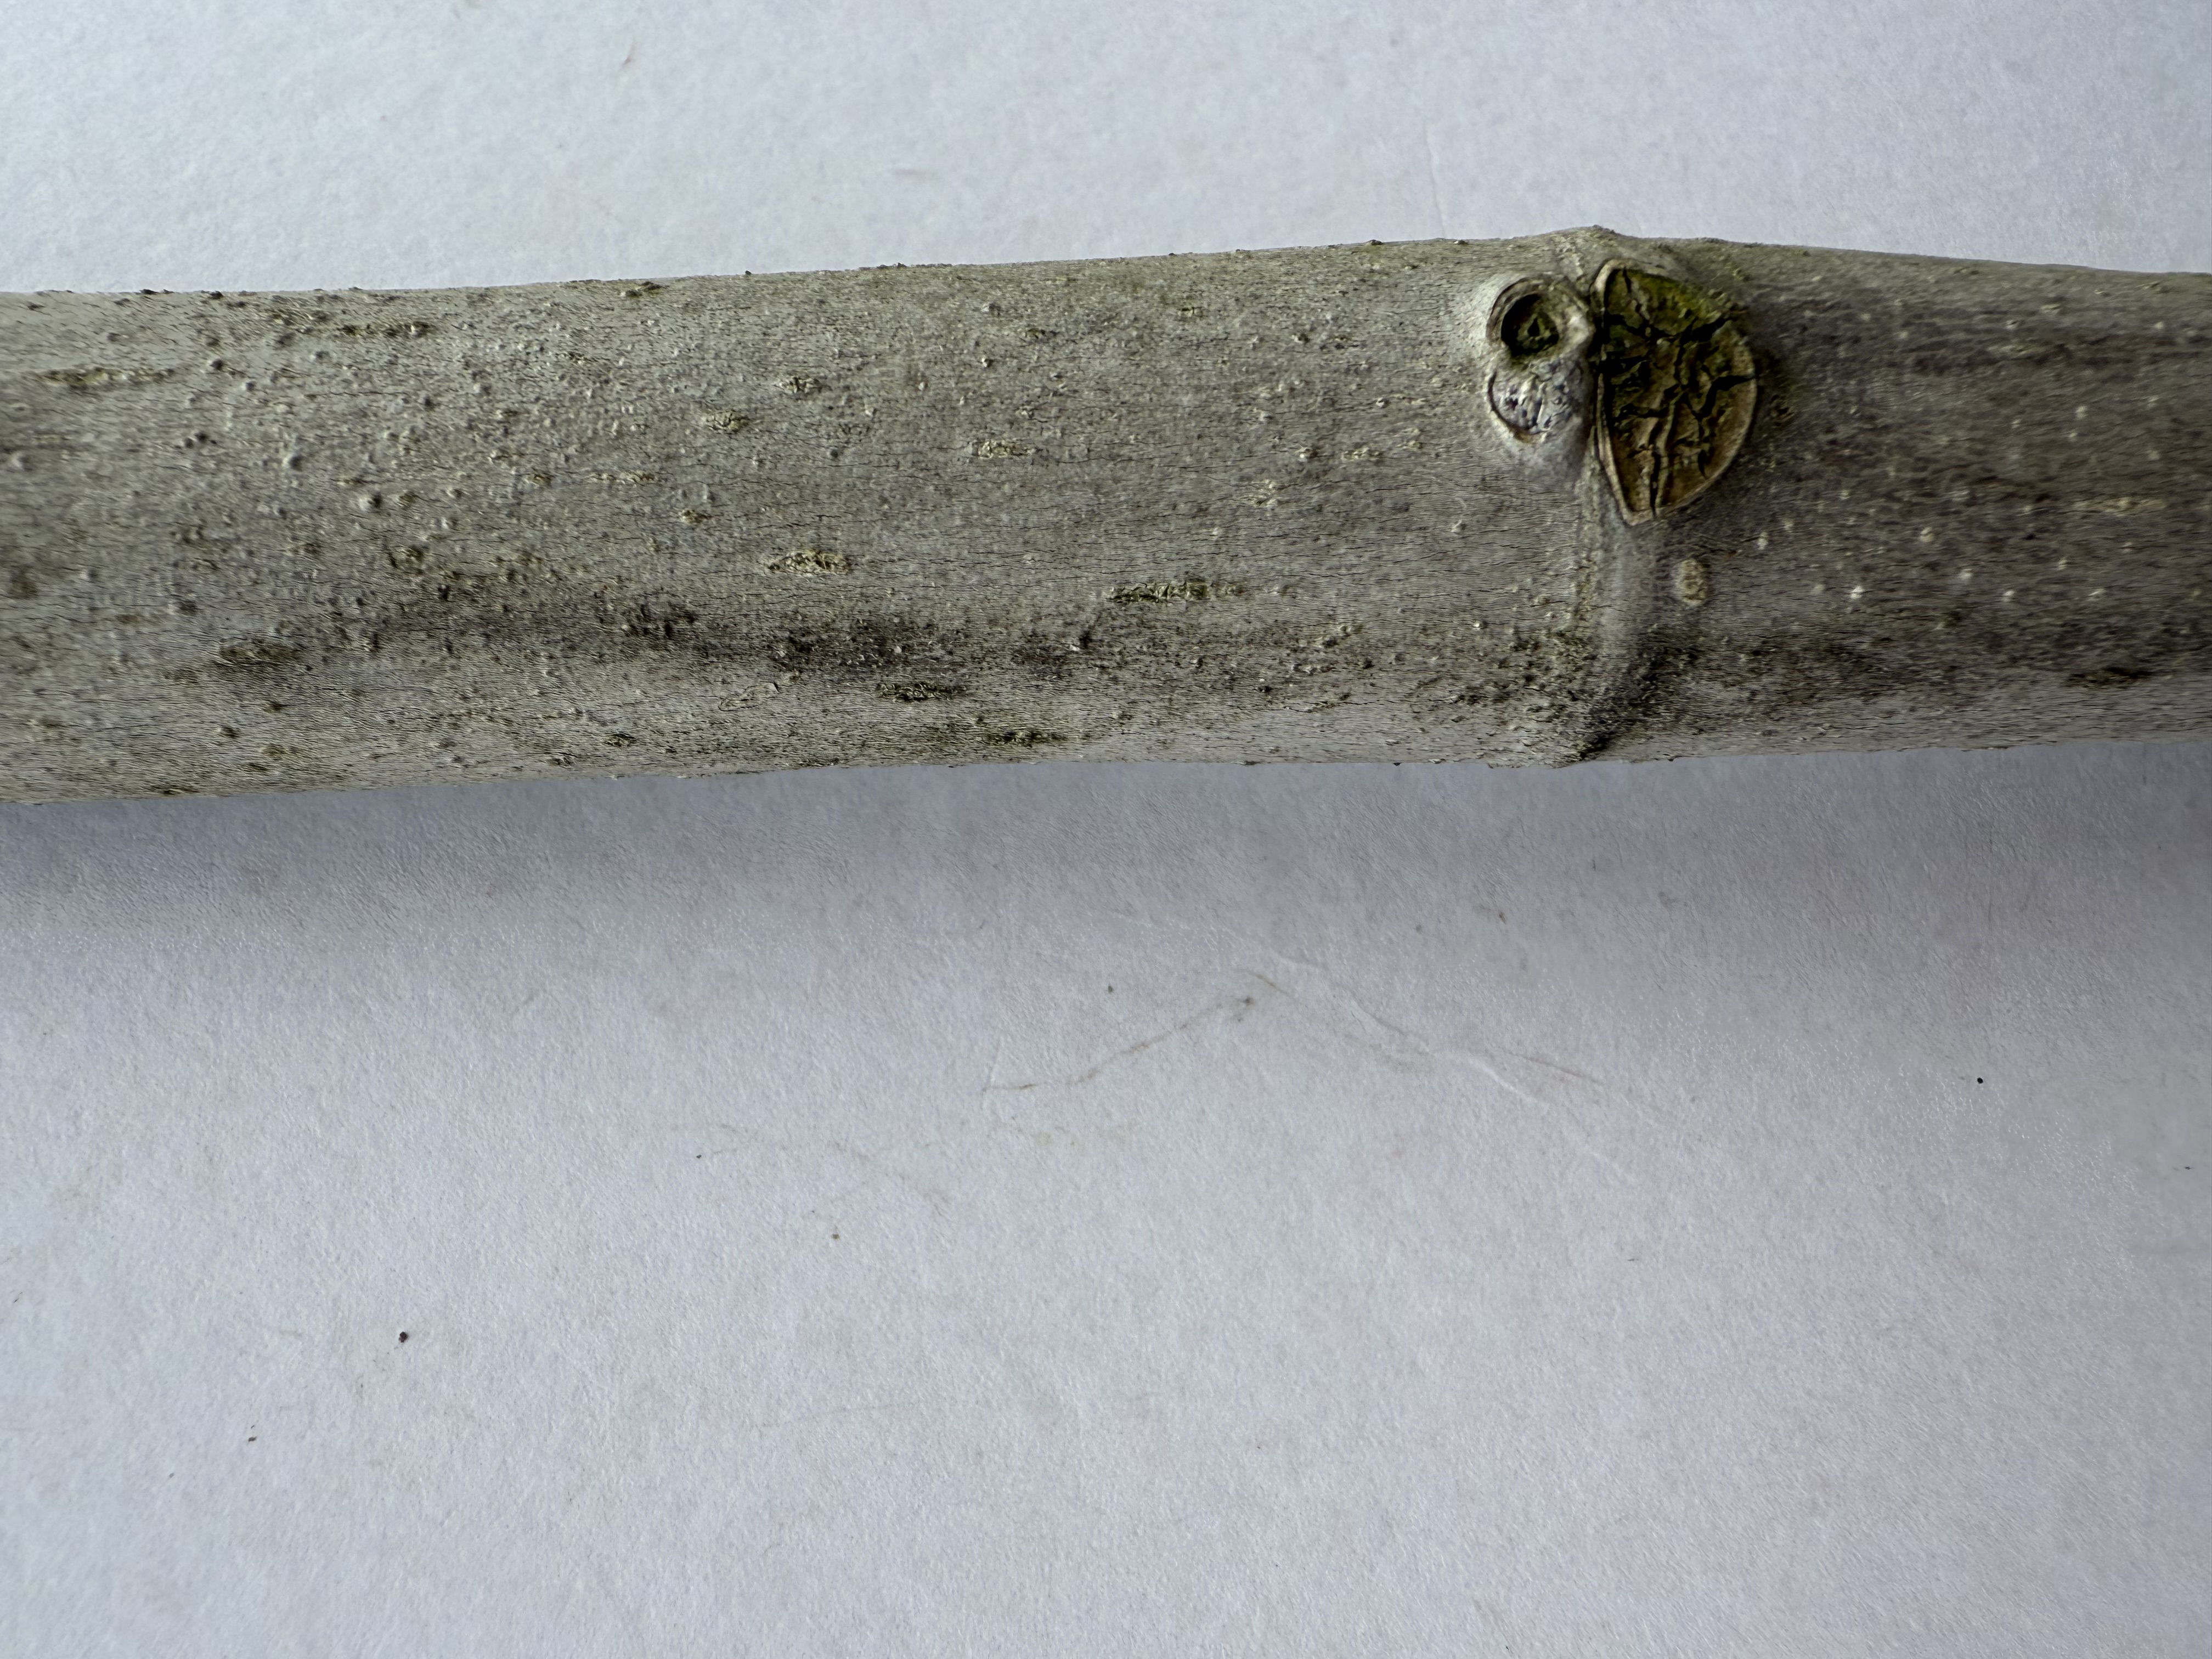
Variety: Black Fig